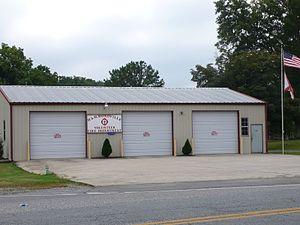
Hammondville est une municipalité américaine située dans le comté de DeKalb en Alabama.